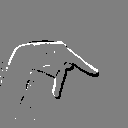
ASL letter: p